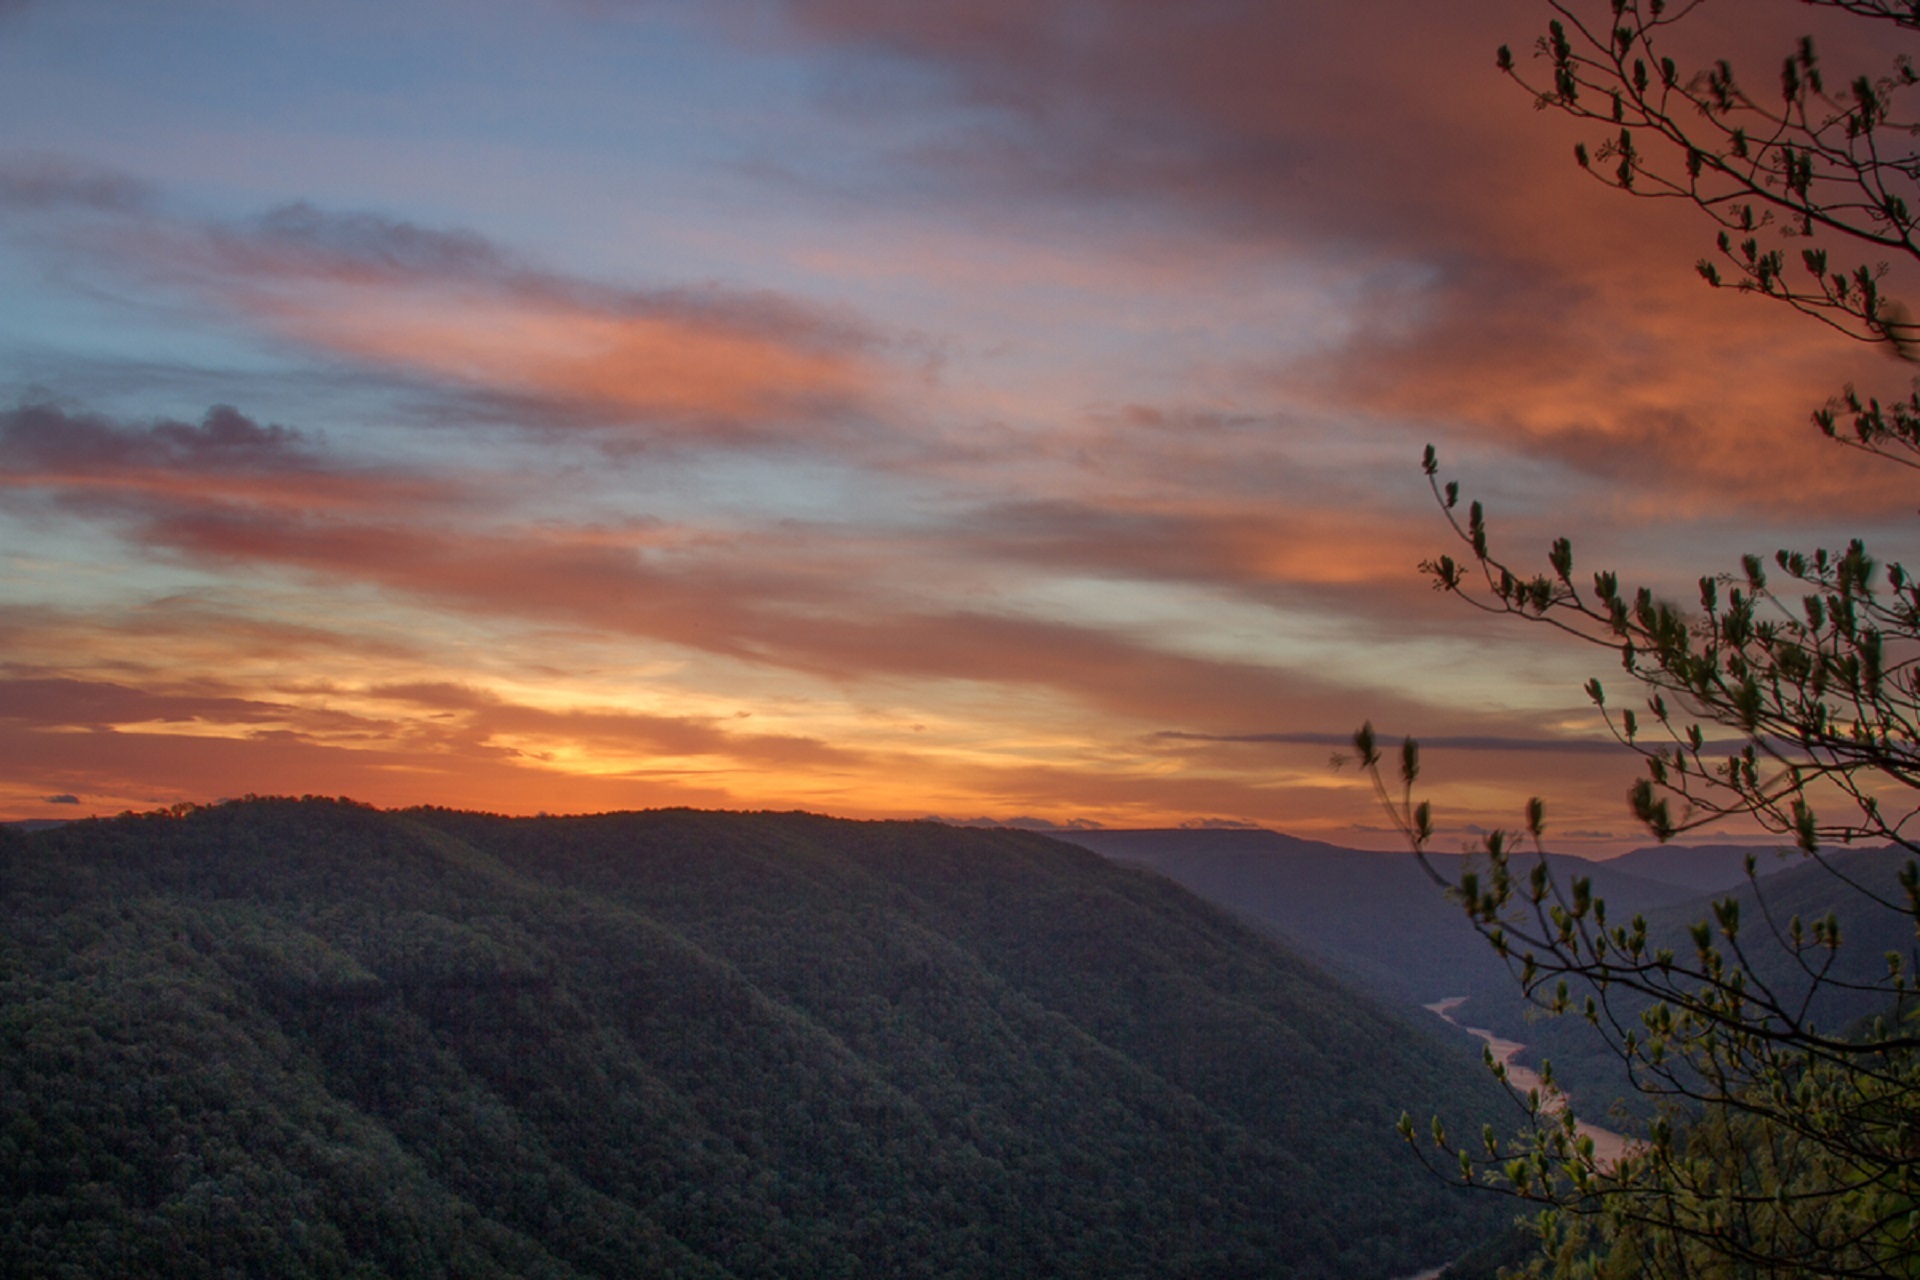
sunset, grandview, calm, outdoors, new river gorge, national river, west virginia, usa, scenic, landscape, trees, hills, vista, appalachian, clouds, colorful, sky, dusk, evening, twilight